Wattentaler Lizum

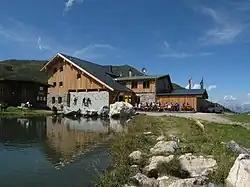
The Lizumer Hut (Austrian Alpine Club, Hall Section)

The Wattentaler Lizum is a base for walks and ski tours in the relatively gently, but sometimes avalanche-prone slopes in the surrounding ring of mountains. The area is highly suitable for professional Alpine training all year round due to its numerous descents (depending on the snow conditions) and summits as well as the infrastructure, both civil and military).